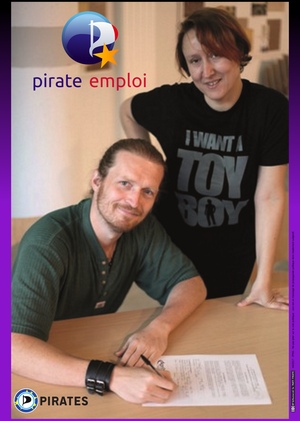
Parodie Politique fr
Le Parti pirate est un parti politique adhérent au Parti pirate international, fondé en France en 2006, sur le modèle de son homologue suédois. Sa devise est « liberté, démocratie, partage ».